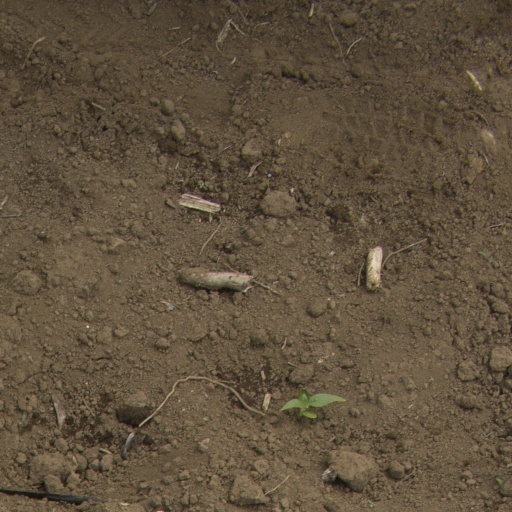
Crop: Jerusalem artichoke